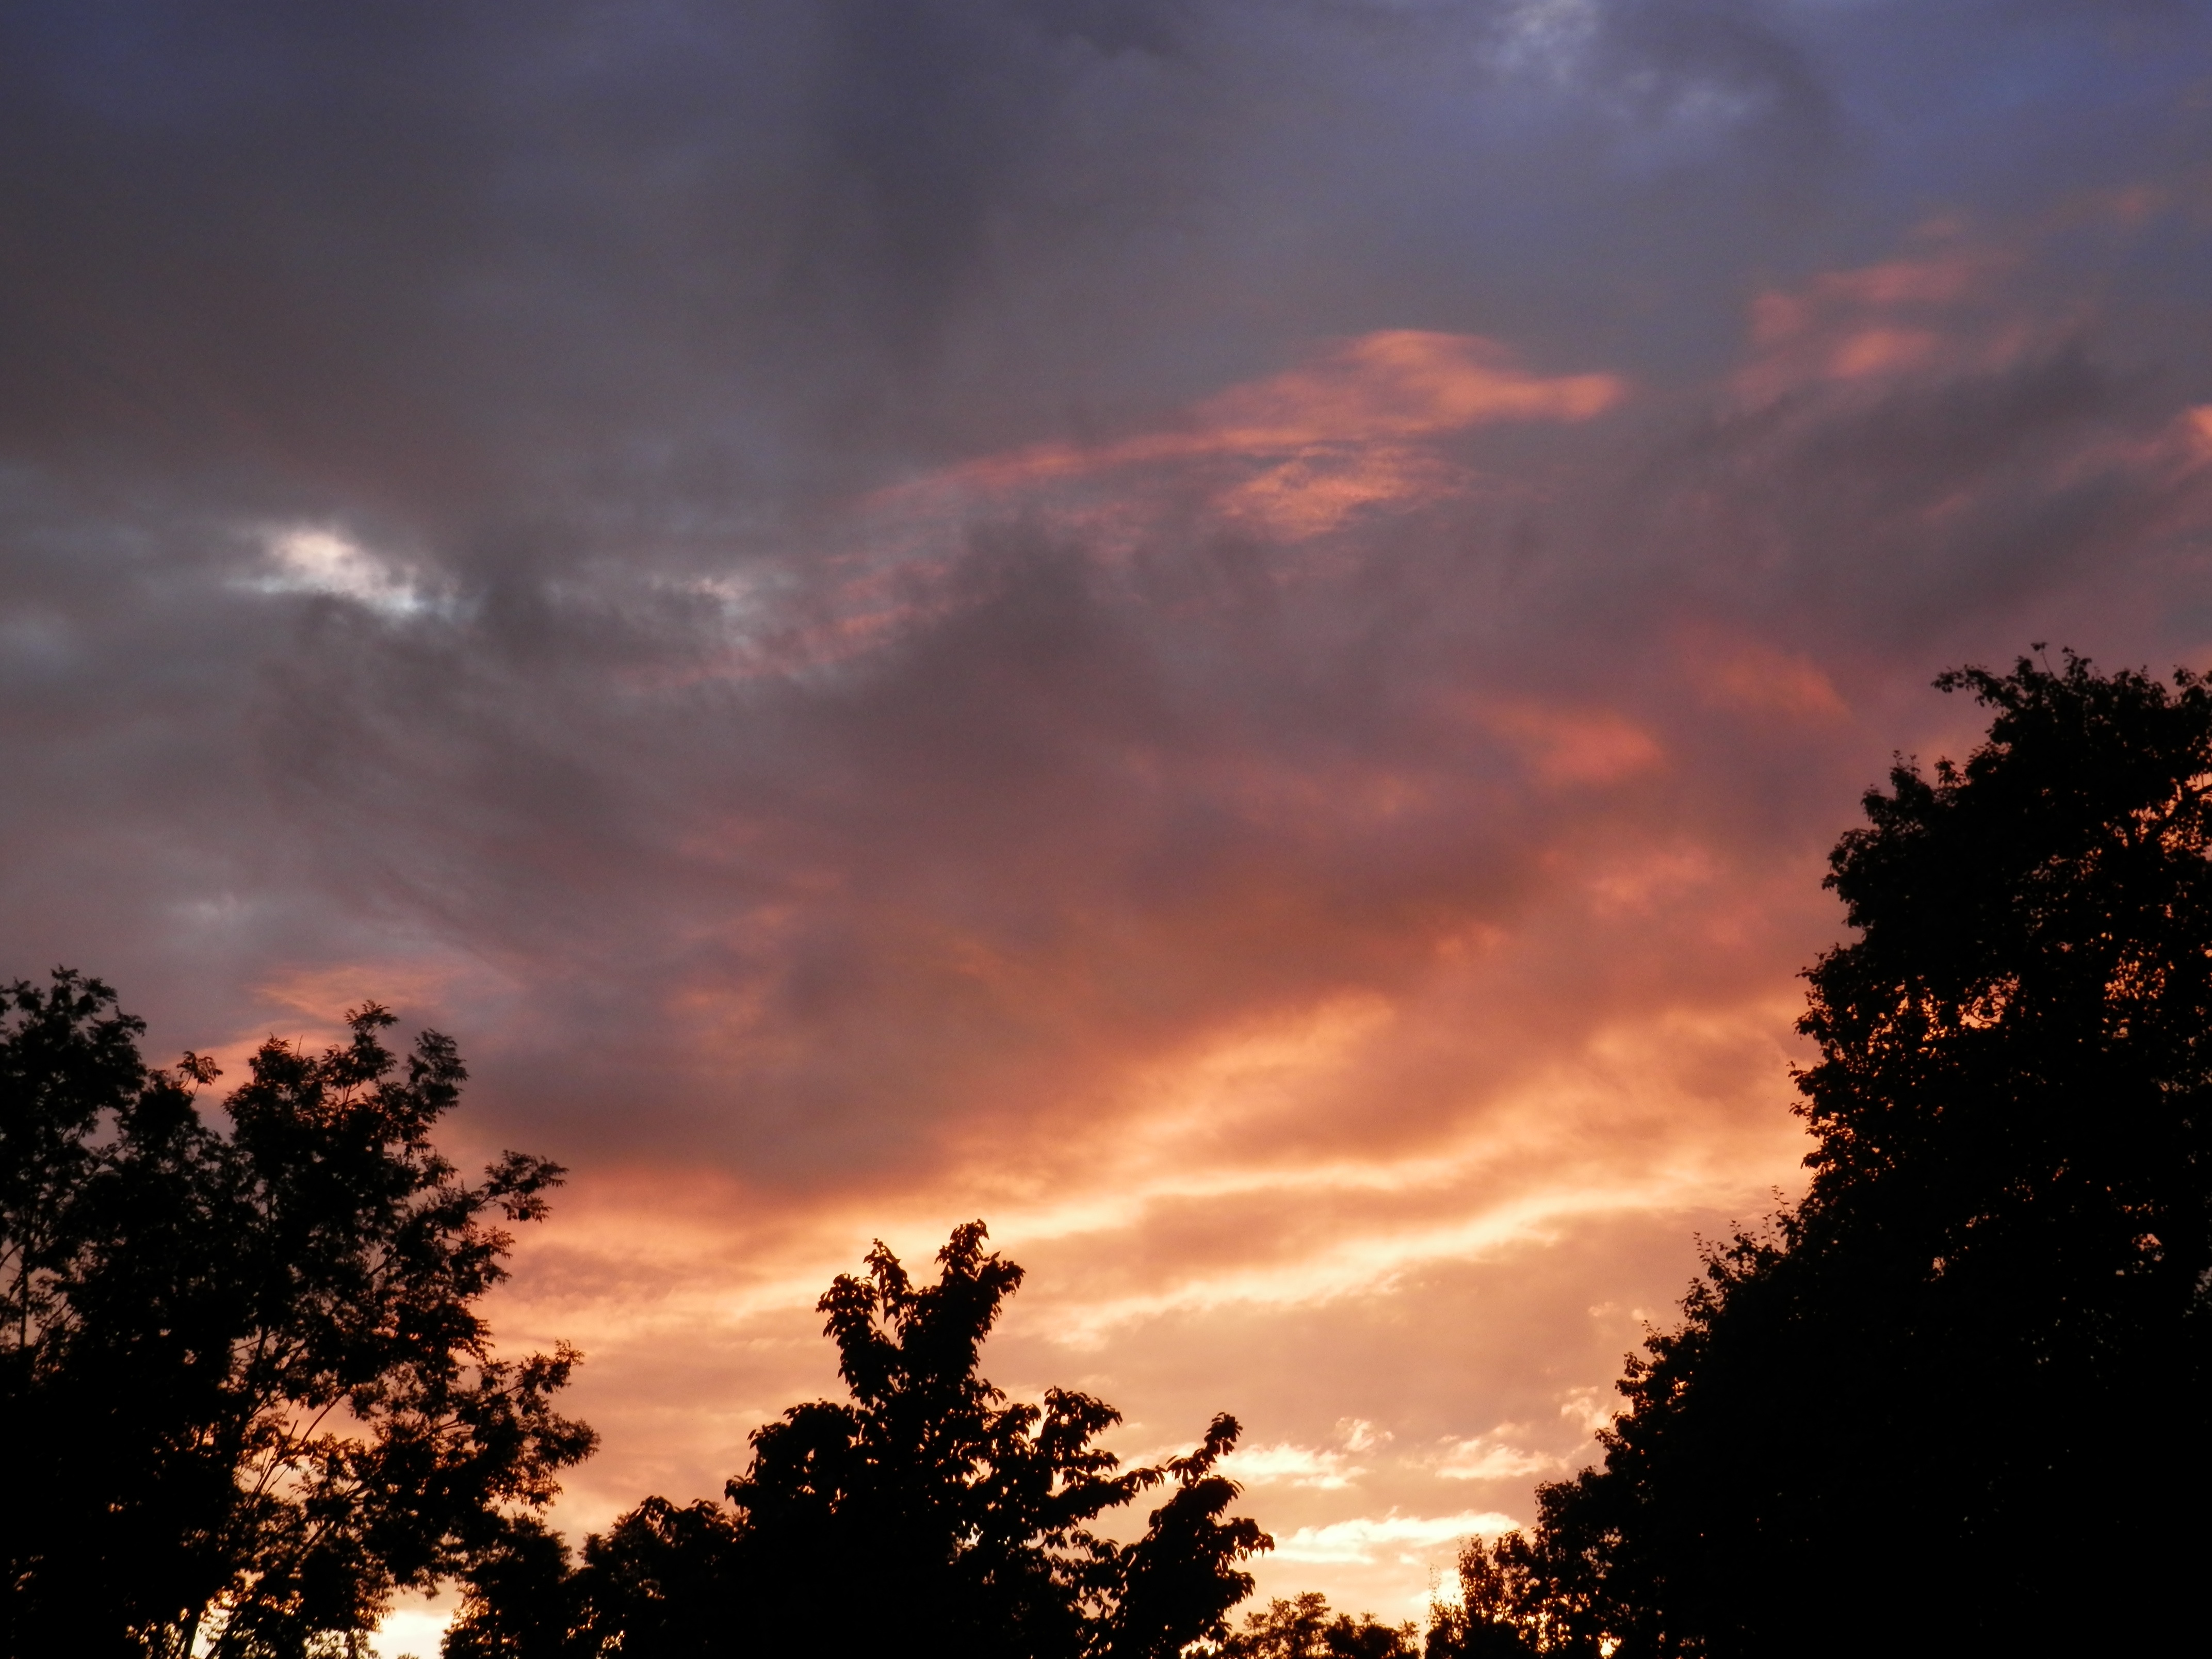
tree, cloud, sky, sun, sunrise, sunset, sunlight, morning, dawn, atmosphere, dusk, evening, darkness, afterglow, meteorological phenomenon, red sky at morning